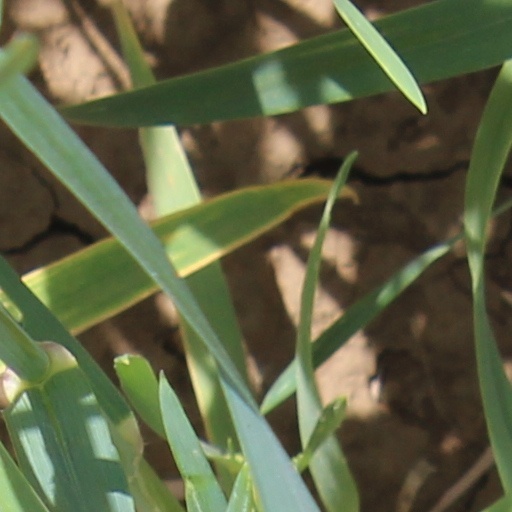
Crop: wheat